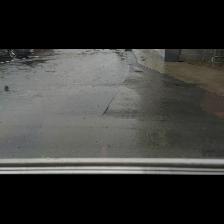
Label: NonHuman